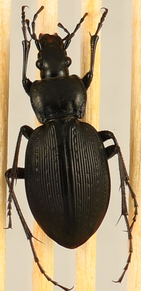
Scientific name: Carabus goryi
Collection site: Mountain Lake Biological Station NEON (MLBS), plot MLBS_011